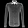
Label: Shirt